Lambertia formosa

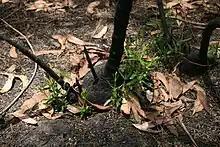
Resprouting from the woody base several months after a bushfire, Lane Cove National Park

"Lambertia formosa" regenerates after bushfire by resprouting from its woody lignotuber, but is also serotinous in that it has a seed bank held in its canopy to be released after fire. The number of flowers produced by plants growing back from fire peaks two or three years afterwards. A field study in Brisbane Water National Park north of Sydney found that plants that had experienced two short (less than seven-year) intervals between bushfires had reduced reproductive output as measured by lower numbers of follicles, compared with plants in areas which had had no or one short inter-fire interval. Plants can live for over 60 years.